San Carlos del Valle

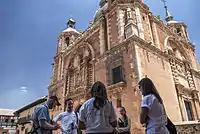
San Carlos del Valle is member of the cultural programme Ruta Ñ to promote the Spanish language and culture. Photo: Students of Spanish in the "Plaza Mayor" (San Carlos del Valle).

Although they found traces of prehistoric civilizations, Roman, Germanic or perhaps Arabic, the true origin of the town can be traced to the former chapel of Santa Elena, built in the twelfth or thirteenth century. The chapel stood until the eighteenth century, and one of its walls, the venerated image of Santo Cristo del Valle was painted..